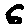
Label: 6